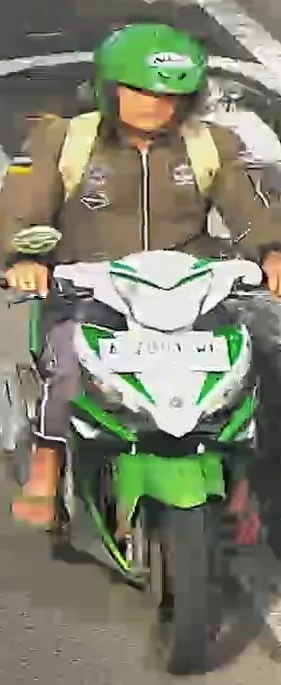
person-with-helmet: 1
person-without-helmet: 0